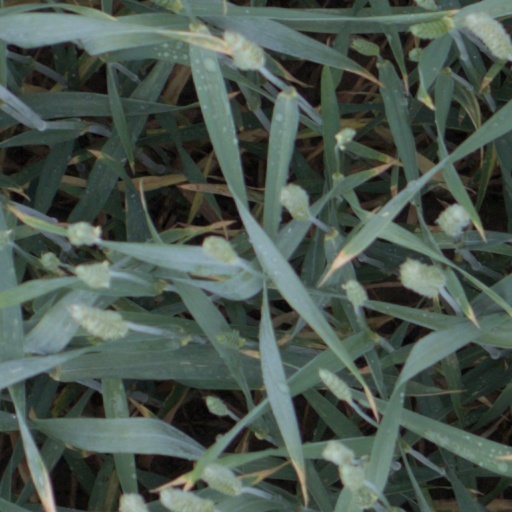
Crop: wheat